Turkish literature

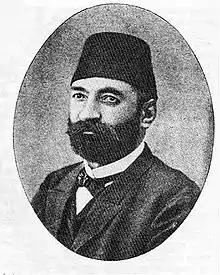
Muallim Naci (1850–1893)

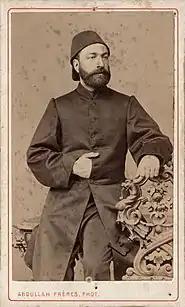
Ziya Pasha (1829–1880), Turkish poet and reformist

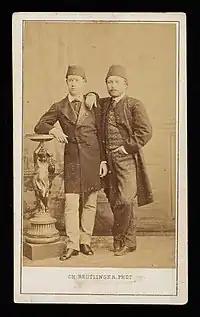
Namık Kemal (on the right) (1840–1888), Turkish writer, intellectual, reformer, journalist and political activist

The reforms to the literary language were undertaken because the Ottoman Turkish language was thought by the reformists to have effectively lost its way. It had become more divorced than ever from its original basis in Turkish, with writers using more and more words and even grammatical structures derived from Persian and Arabic, rather than Turkish. Meanwhile, however, the Turkish folk literature tradition of Anatolia, away from the capital Constantinople, came to be seen as an ideal. Accordingly, many of the reformists called for written literature to turn away from the Divan tradition and towards the folk tradition; this call for change can be seen, for example, in a famous statement by the poet and reformist Ziya Pasha (1829–1880):